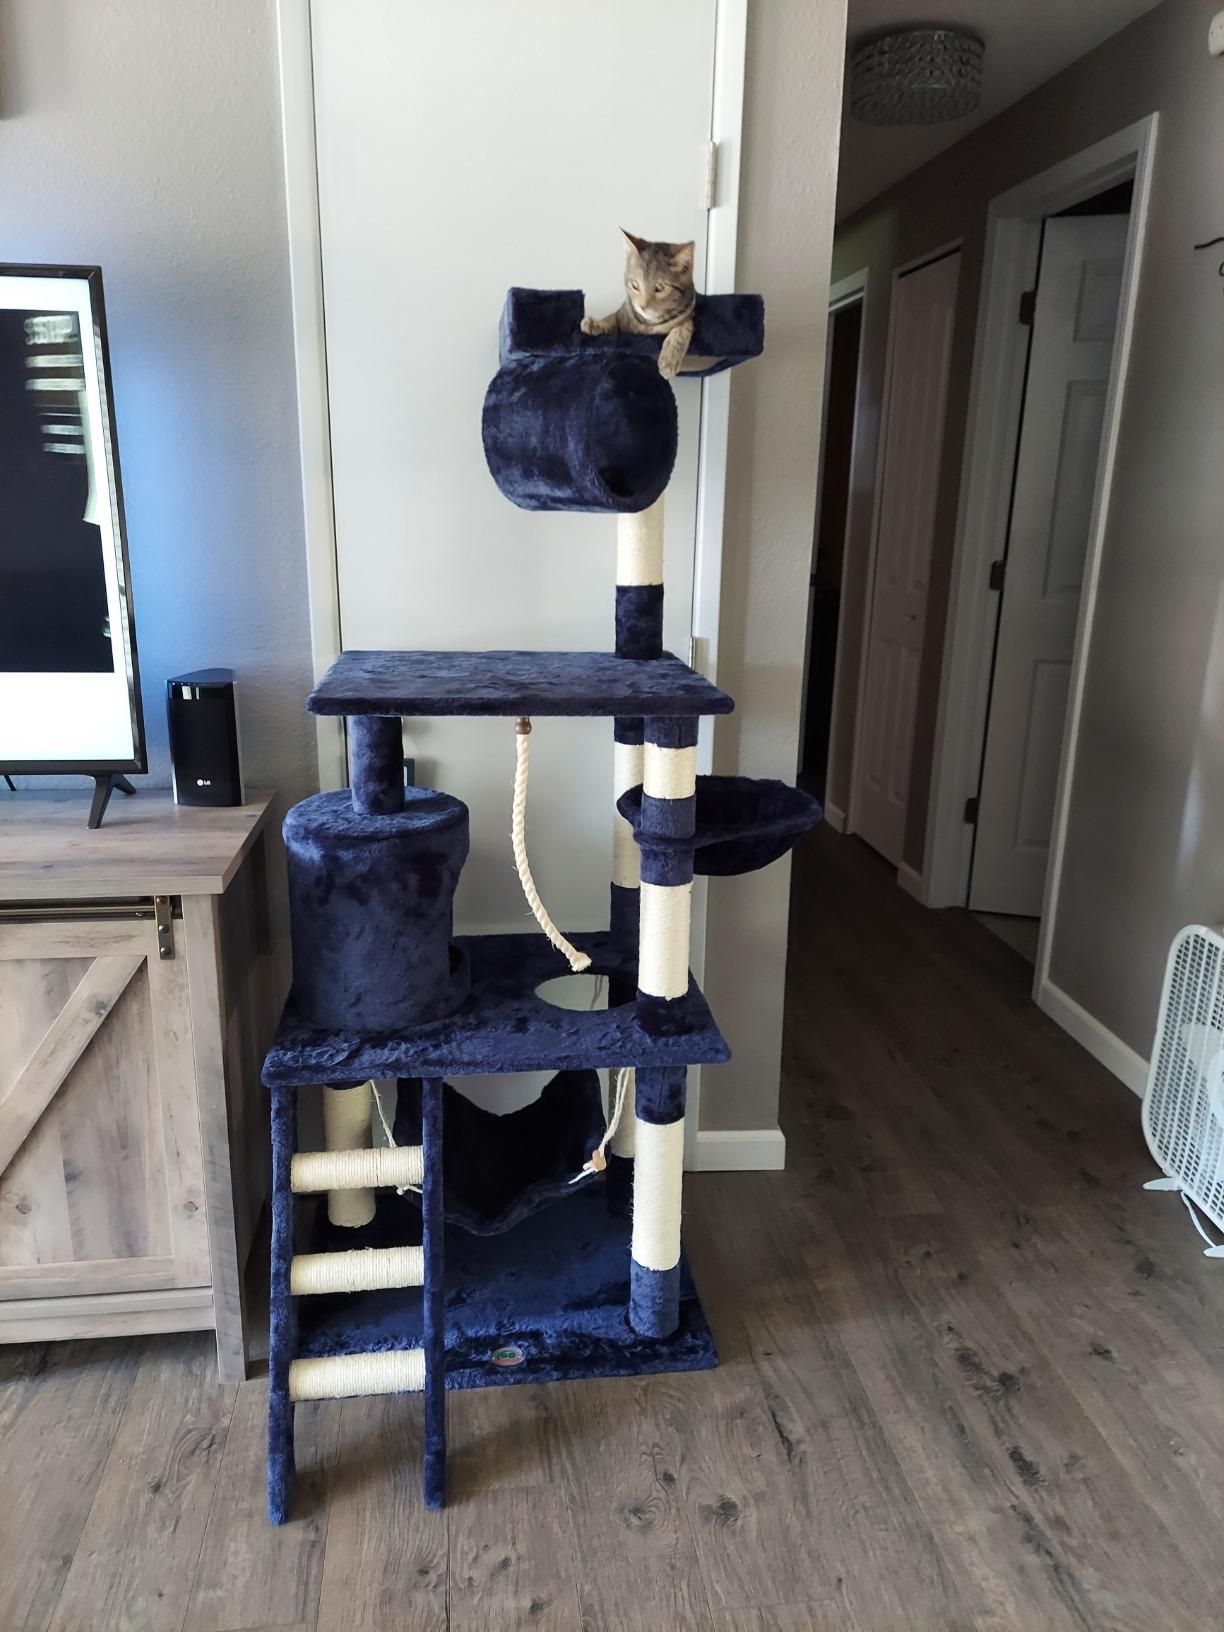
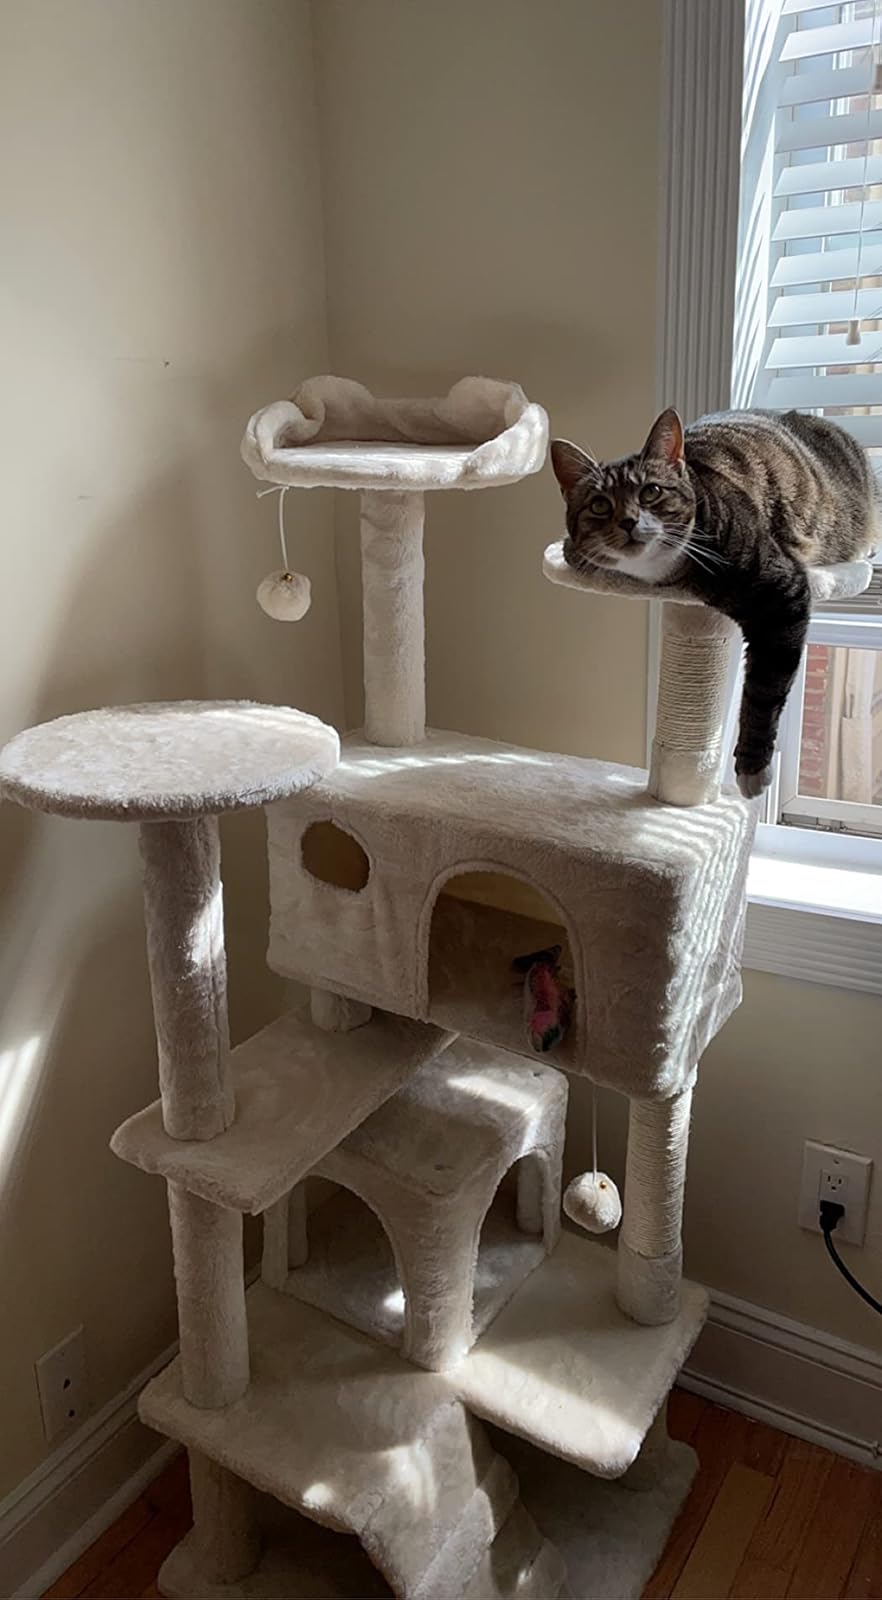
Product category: items_cat tree
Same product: no